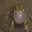
Label: frog